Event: Nepal Earthquake
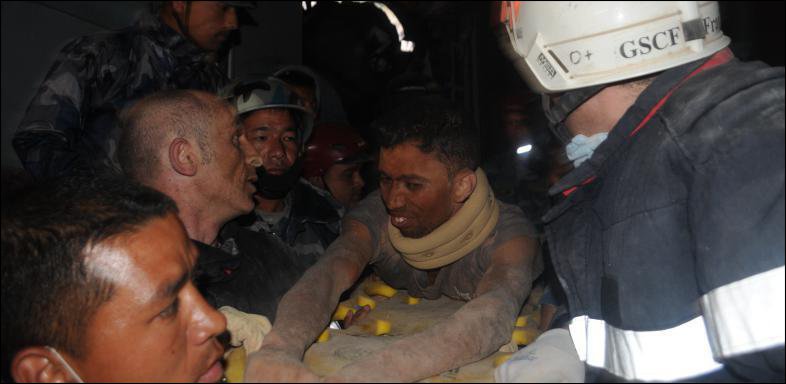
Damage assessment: no_damage